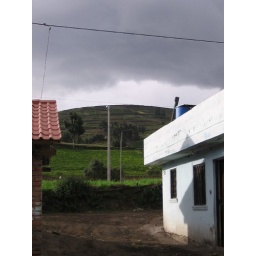
Village stay in the Santa Anita mountain community at the base of Volcan Chimborazo